Alfonso Pedraza

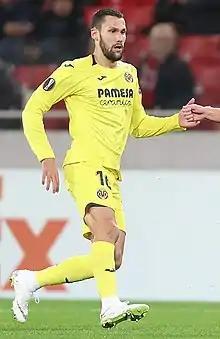
Pedraza with Villarreal in 2018

Alfonso Pedraza Sag (born 9 April 1996) is a Spanish professional footballer who plays as a left-back or left winger for La Liga club Villarreal.